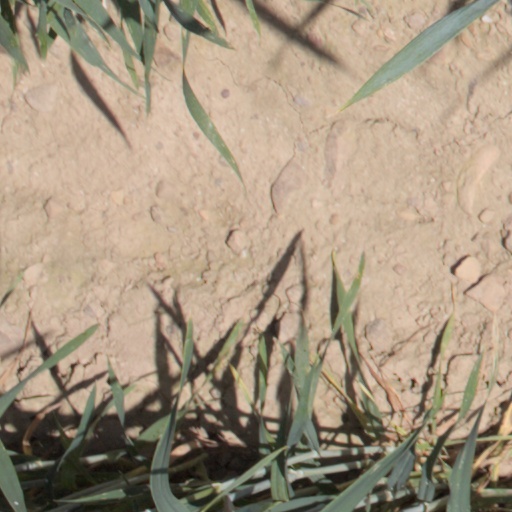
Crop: wheat